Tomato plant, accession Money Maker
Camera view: horizontal (90 deg, fisheye); turntable rotation: 120 degrees
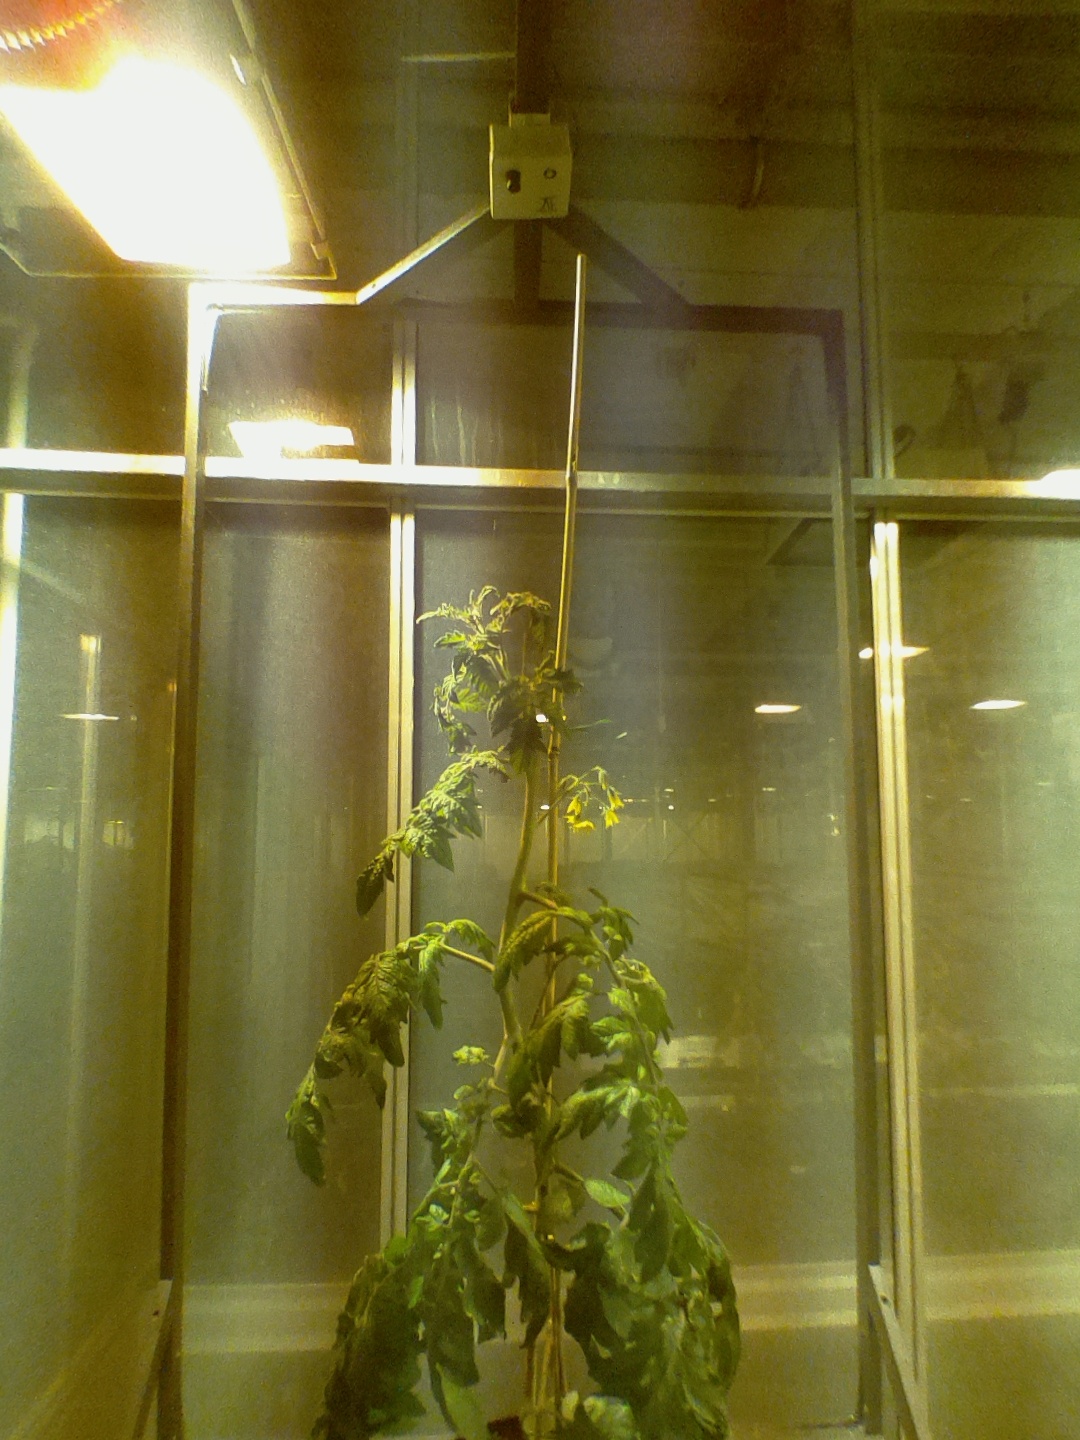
BBCH growth stage 69: End of flowering, 90%-100% of flowers open, more petals falling